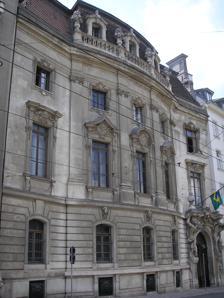
Building: Palais Rothschild (Prinz-Eugen-Straße)
Country: Austria
Year built: 1894
Former palatial residence in Austria This article relies largely or entirely on a single source . Relevant discussion may be found on the talk page . Please help improve this article by introducing  citations to additional sources . Find sources: "Palais Rothschild" Prinz-Eugen-Straße – news · newspapers · books · scholar · JSTOR ( November 2024 ) Palais Rothschild at Prinz-Eugen-Straße 26 in Vienna, 2006 The Palais Rothschild (at Prinz-Eugen-Straße 26) is a former palatial residence in Vienna , Austria . It was one of five Palais Rothschild in the city that were owned by members of the Rothschild banking family of Austria . History It was the second Palais Rothschild commissioned by Baron Albert von Rothschild , on the same street as his larger Palais Albert Rothschild at Prinz-Eugen-Straße 20-22 (demolished in 1954). It was designed and built in 1894 by the theatre architects Ferdinand Fellner and Hermann Helmer . The building is four storeys high and was designed in a neobaroque style . Like all Jewish property at the time, it was thoroughly plundered by the Nazis during their occupation of Austria. However, the building survived without structural damage and today serves as the Brazilian embassy in Vienna. External links Media related to Palais Rothschild (Prinz-Eugen-Straße 26) at Wikimedia Commons burgen-austria.com - Palais Rothschild (Prinz-Eugen-Straße 26) planet-vienna.com - Palais Rothschild (Prinz-Eugen-Straße 26) 48°11′39″N 16°22′38″E / 48.1942806°N 16.3771126°E / 48.1942806; 16.3771126 References ^ a b c d e f g "History of the Rothschild Palais" . Jüdisches Museum Frankfurt . This article about a palace in Austria is a stub . You can help Wikipedia by expanding it . v t e